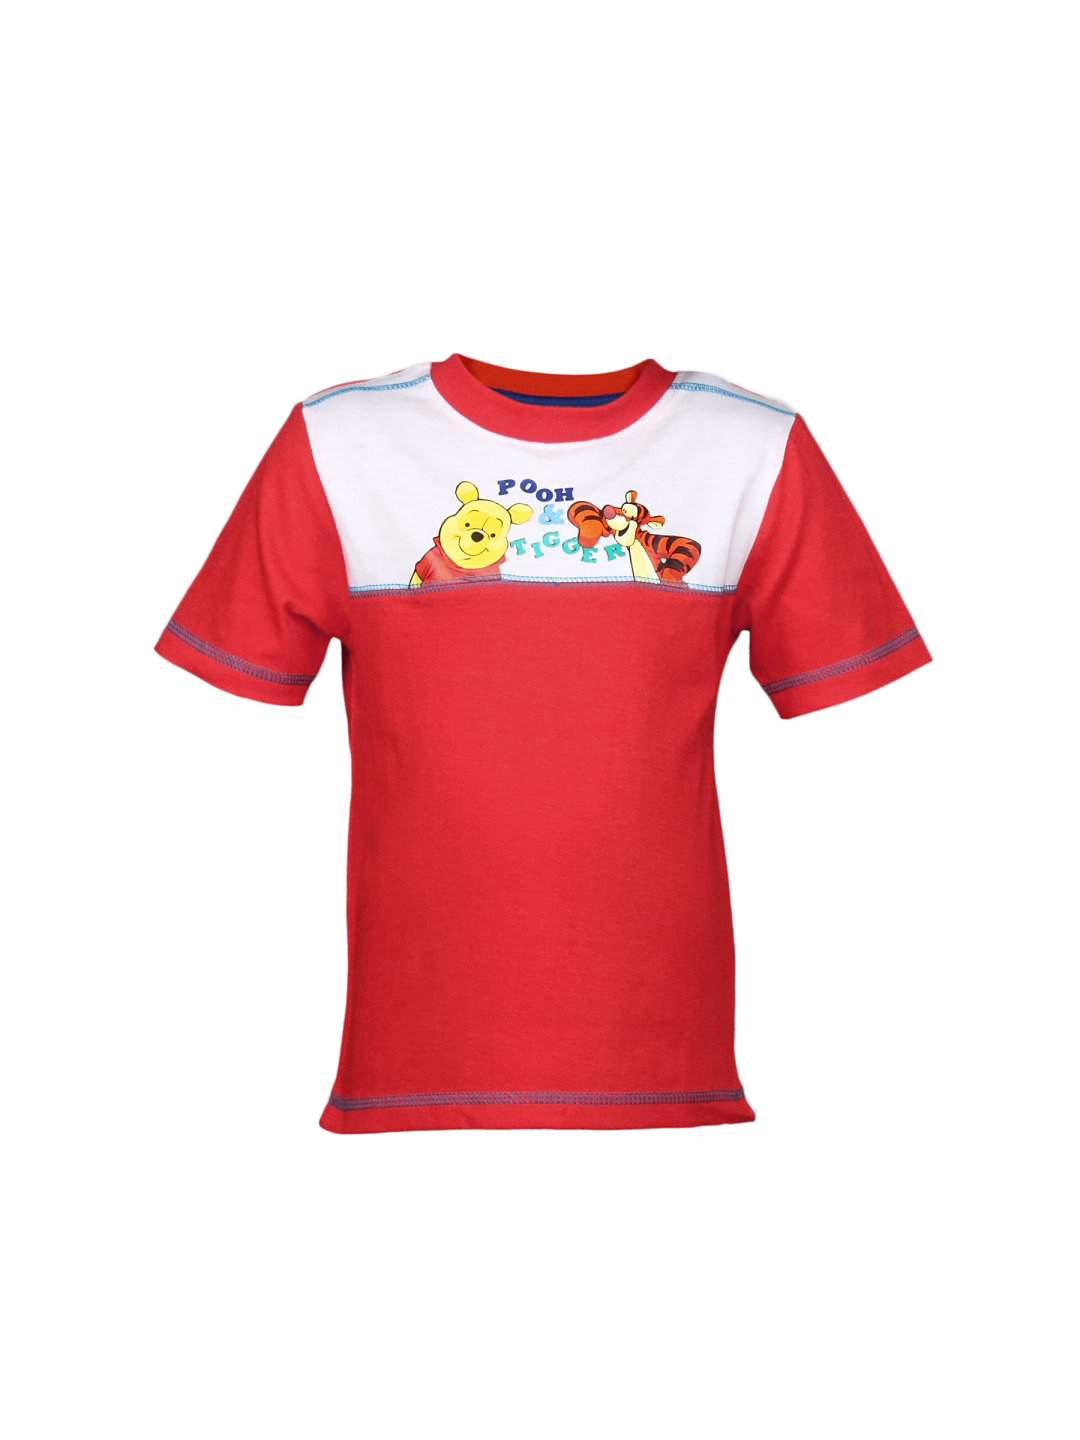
Disney Kids Boy's Pooh And Tiger Red Kidswear
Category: Apparel / Topwear / Tshirts
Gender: Boys
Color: Red
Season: Summer 2011
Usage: Casual